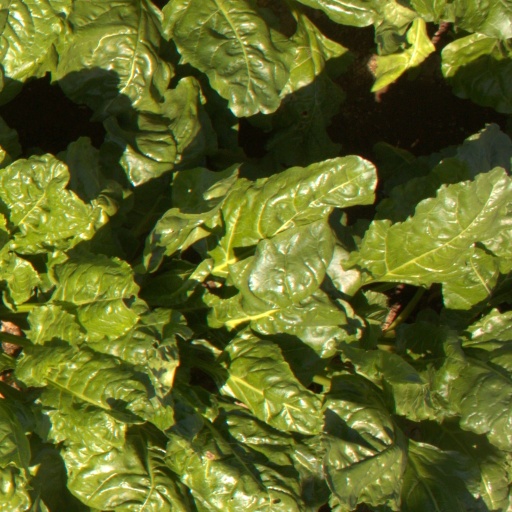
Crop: sugar beet